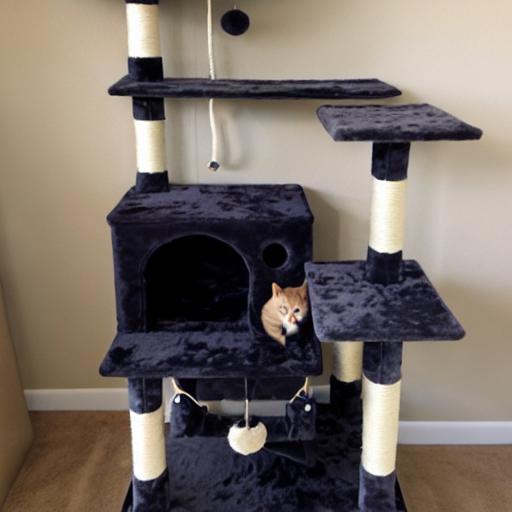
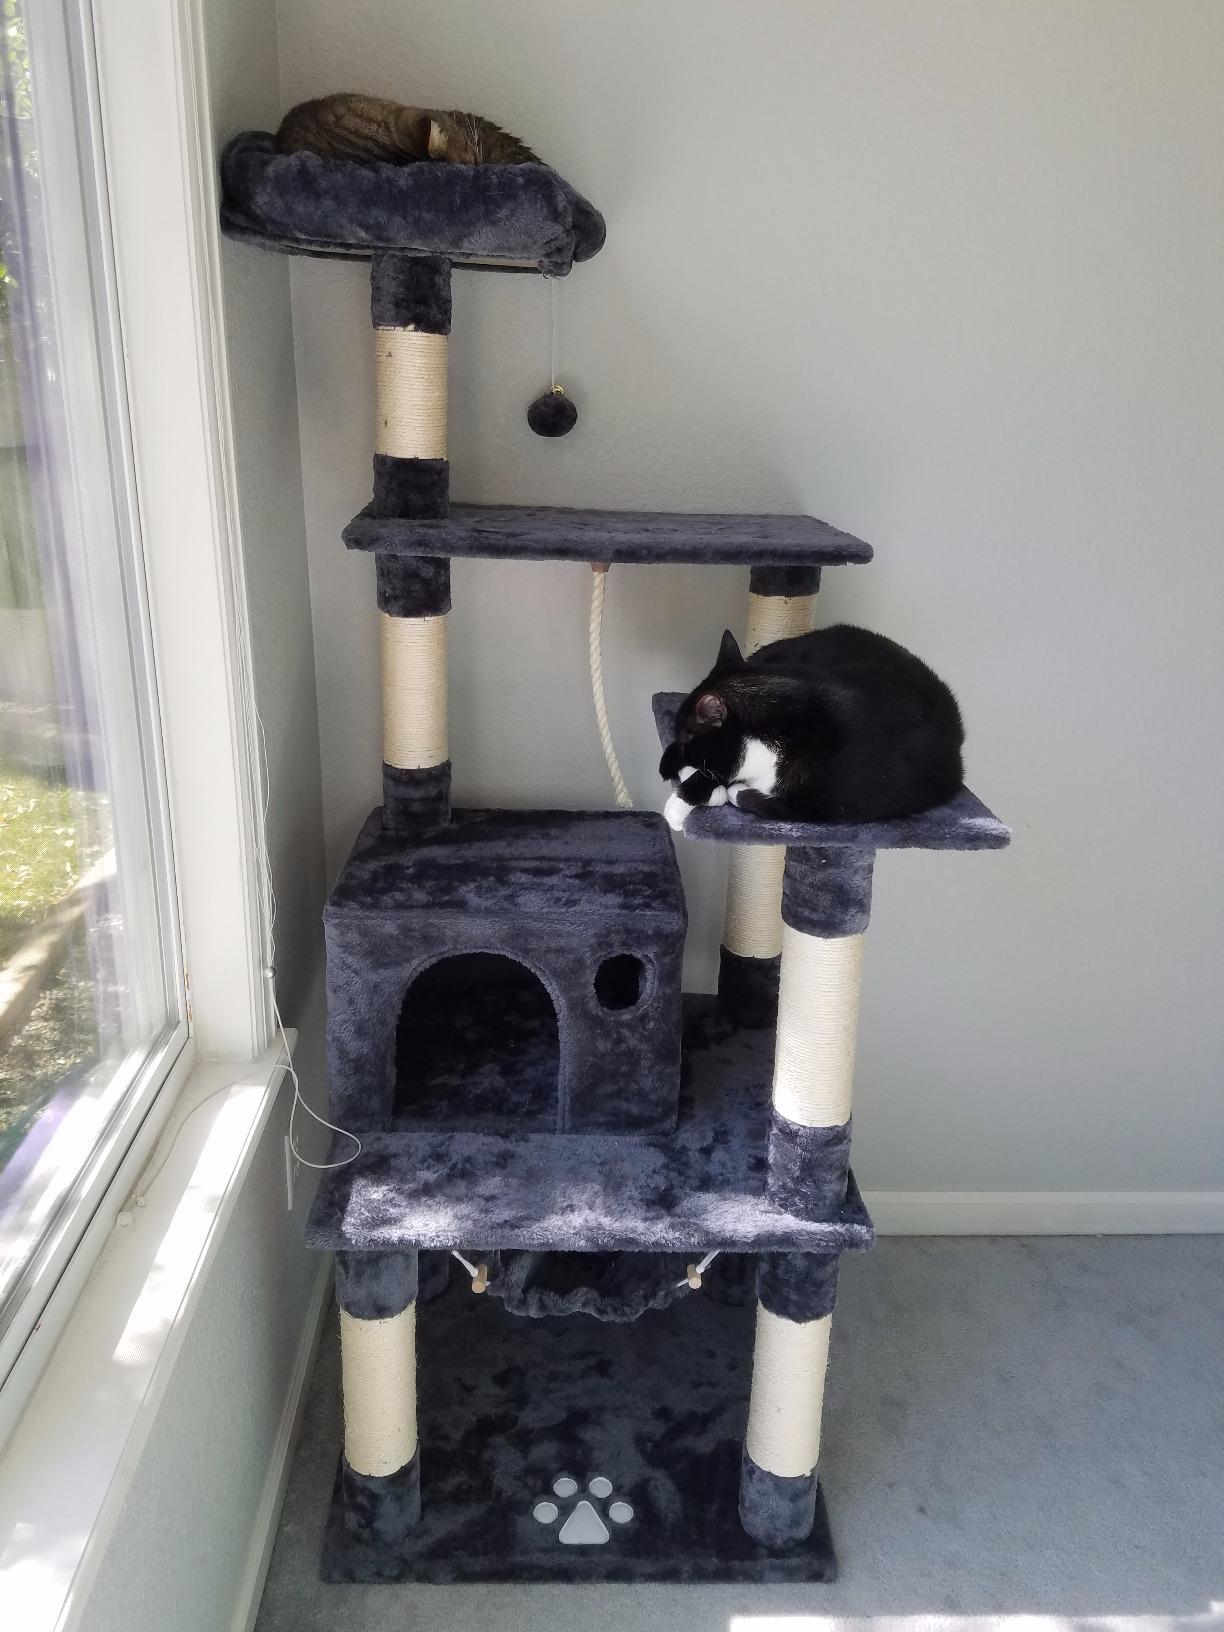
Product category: items_cat tree
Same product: no